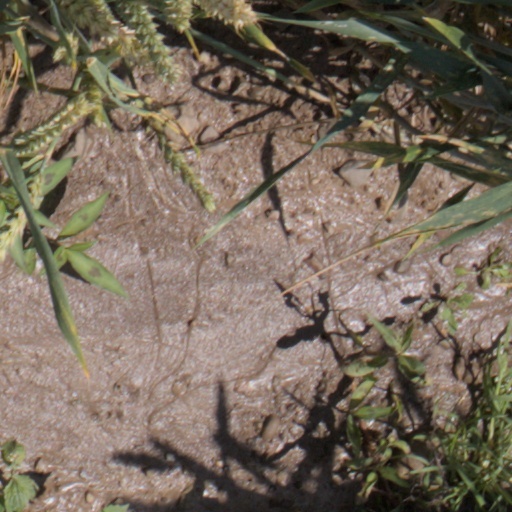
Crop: wheat